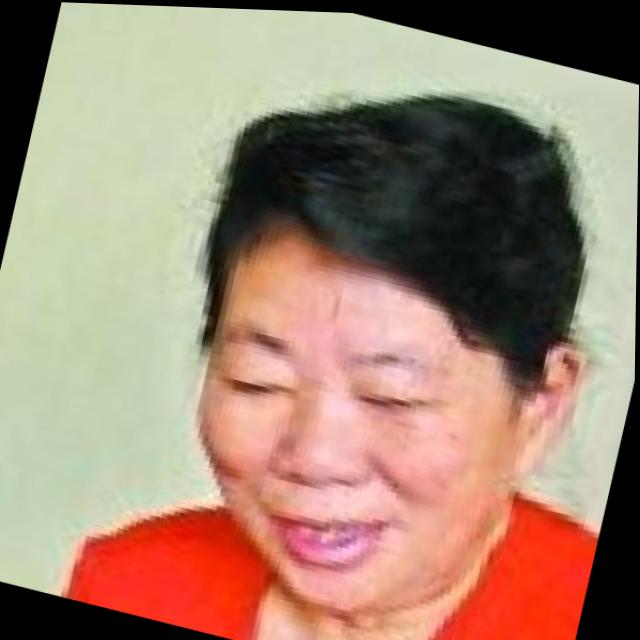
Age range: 65+